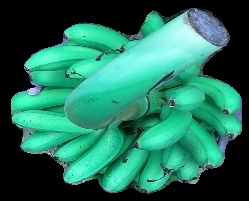
Variety: rasbale
Grade: grade1